The Co-operative Group

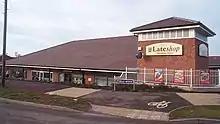
Example of the 'Late Shop' branding on the co-op store in Whitnash

There was a great deal of consideration on the role of the CWS in the British co-operative movement around the turn of the twentieth century. Many, fiercely local, societies saw the CWS as a valuable supplier but did not want to exclusively purchase produce from them owing to perceptions of high cost (mostly transport costs) and unreliable quality – some things the CWS were at pains to resolve. In contrast to this, the CWS had its aim to be the centrepoint for the whole co-operative movement in the UK and lobbied hard for loyalty from co-ops. To this end, they started to assist the local retail societies in more ways than simply as a wholesaler. The CWS Bank, the precursor to The Co-operative Bank, financed loans for societies to use for expansion through purchasing new buildings, land or new equipment. After the acquisition of the Co-operative Insurance Society in 1913, the CWS also provided insurance services to members and the CWS also began providing legal services – all businesses which form parts of the Co-operative Group today. It was hoped that these financial ties, as well as the CWS corporate dividend, would increase loyalty to the CWS.